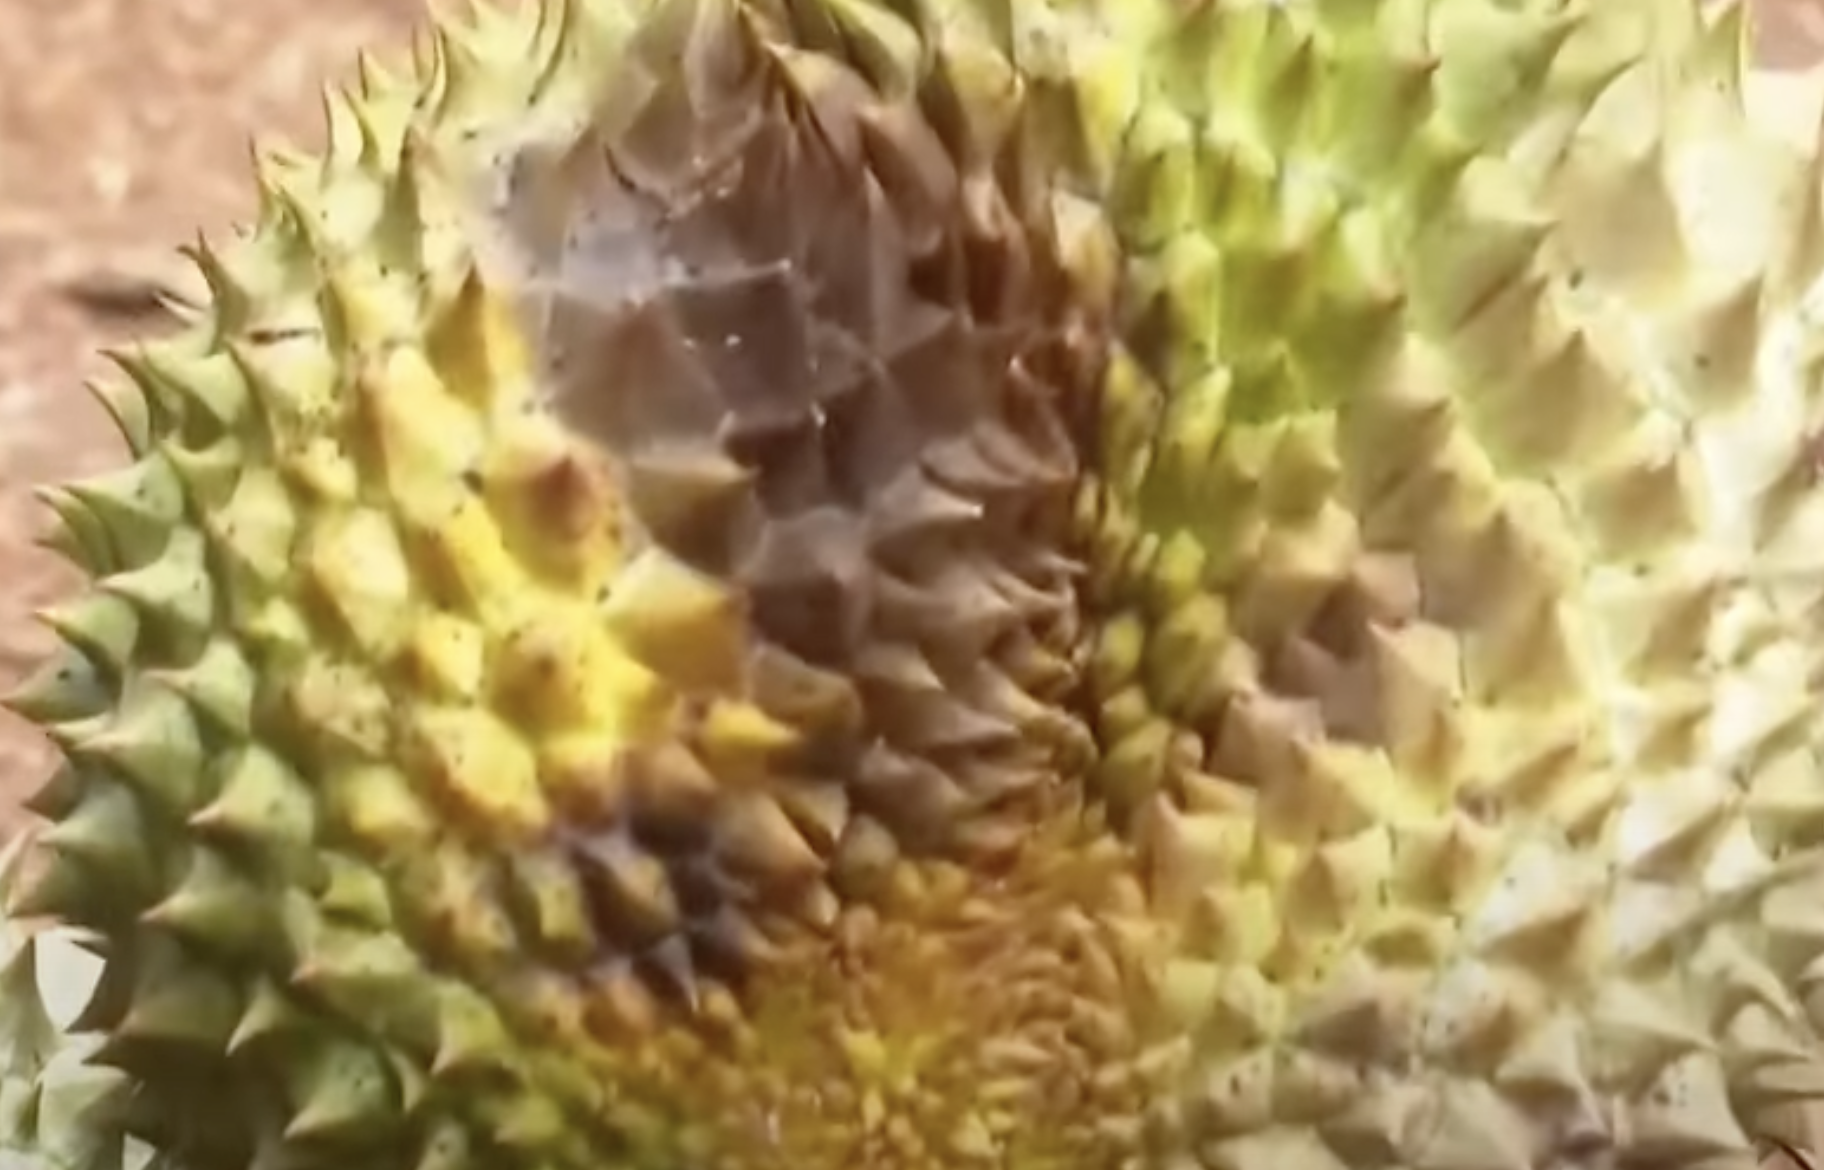
Label: fruit_rot